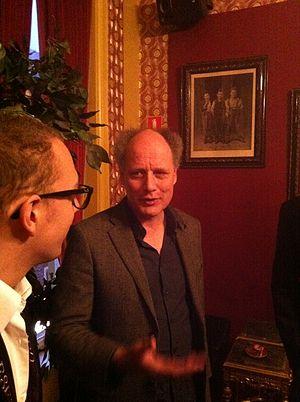
Cet article traite de la littérature néerlandaise à partir de la seconde moitié du XXᵉ siècle.